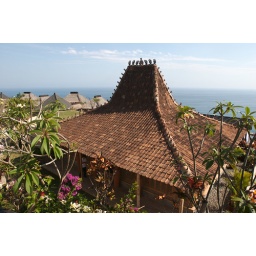
they moved an ancient wood-carved building to house the lobby of their spa at the Bulgari Resort in Bali, Indonesia